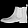
Label: Ankle boot